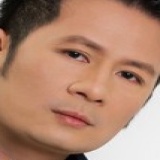
ca sĩ Bằng Kiều